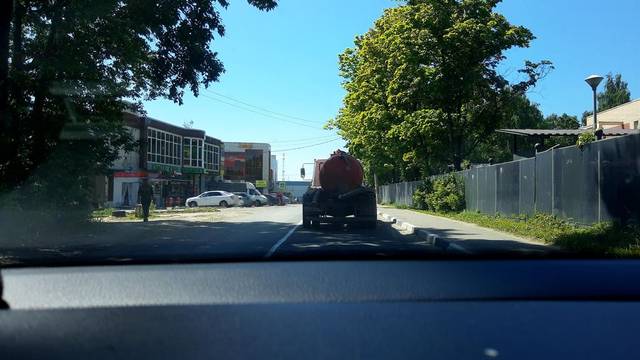
Region: Russia
Coordinates: 55.966, 37.942